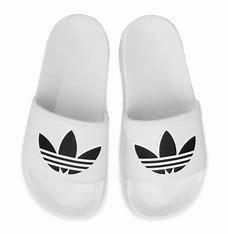
Brand: Adidas
Model: Adilette Lite